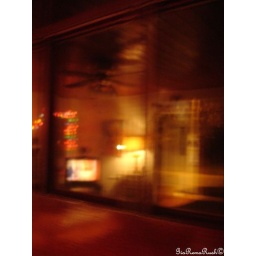
reflection of my living room in my front door window